Giant anteater

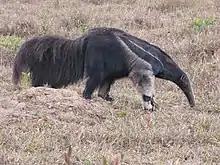
Foraging

Giant anteater home ranges vary in size depending on the location, ranging from as small as in Serra da Canastra National Park, Brazil, to as large as in Iberá Natural Reserve, Argentina. Individuals mostly live alone, aside from the young who stay with their mothers. Anteaters keep in contact with secretions from their anal glands and tree markings and appear to be able to recognize each other's saliva by scent.